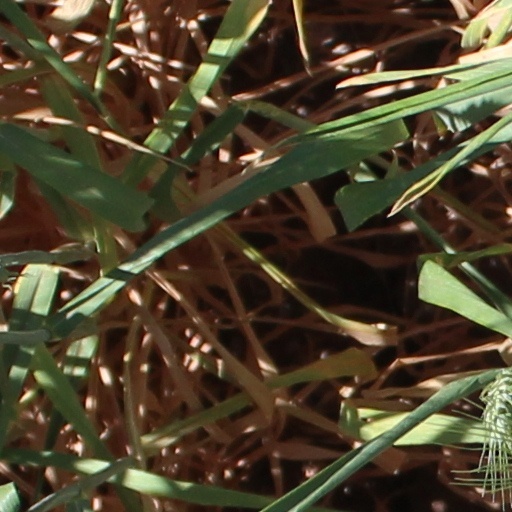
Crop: wheat